Queen Mary's Dolls' House

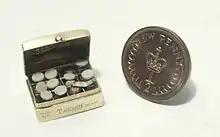
A medicine chest from the dollhouse, shown next to a halfpenny

The doll's house was made to a scale of (one inch to one foot), is over three feet tall, and contains models of products of well-known companies of the time. It is remarkable for its detail and the detail of the objects within it, many of which are -sized replicas of items in Windsor Castle. These were either made by the companies themselves, or by specialist modelmakers, such as Twining Models of Northampton, England. The carpets, curtains and furnishings are all copies of the real thing, and the house has working light fittings. The bathrooms are fully plumbed with piped, running water, and include a flushable toilet with miniature lavatory paper. Other items in the house include shotguns that "break and load", monogrammed linens, lifts and a garage of cars with operational engines.